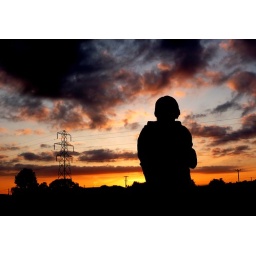
James sitting on a fence watching the sunset in Challen's field thing.